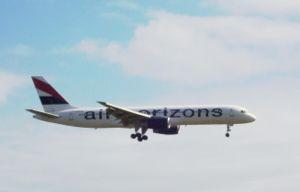
Air Horizons était une compagnie aérienne française ayant opéré des vols entre 2004 et 2005 essentiellement depuis les aéroports Paris Beauvais et Paris Charles-De-Gaulle.